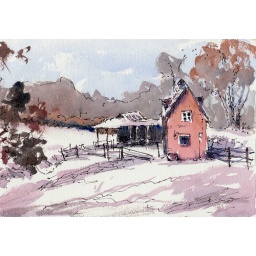
little red barn in snow